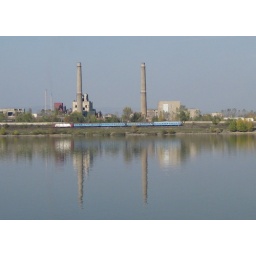
Blue train by the blue Danube